Nishitetsu Kurume Station

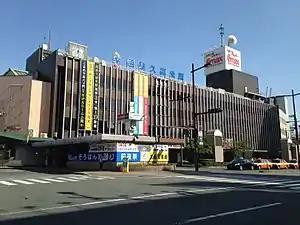
Nishitetsu Kurume Station building

is a passenger railway station located in the city of Kurume, Fukuoka, Japan. It is operated by the private transportation company Nishi-Nippon Railroad (NNR), and has station number T27. The Nishitetsu Kurume bus terminal is on the first floor.